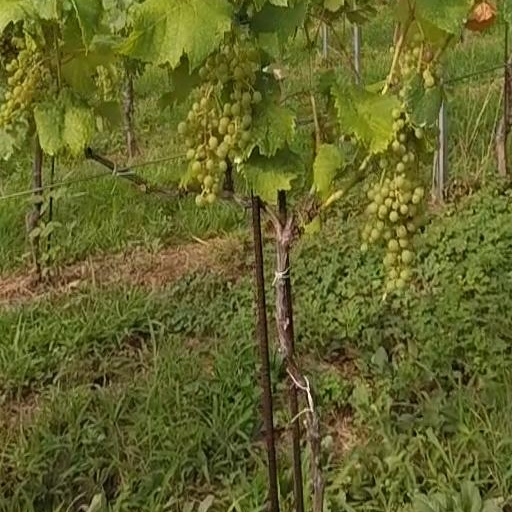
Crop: grape